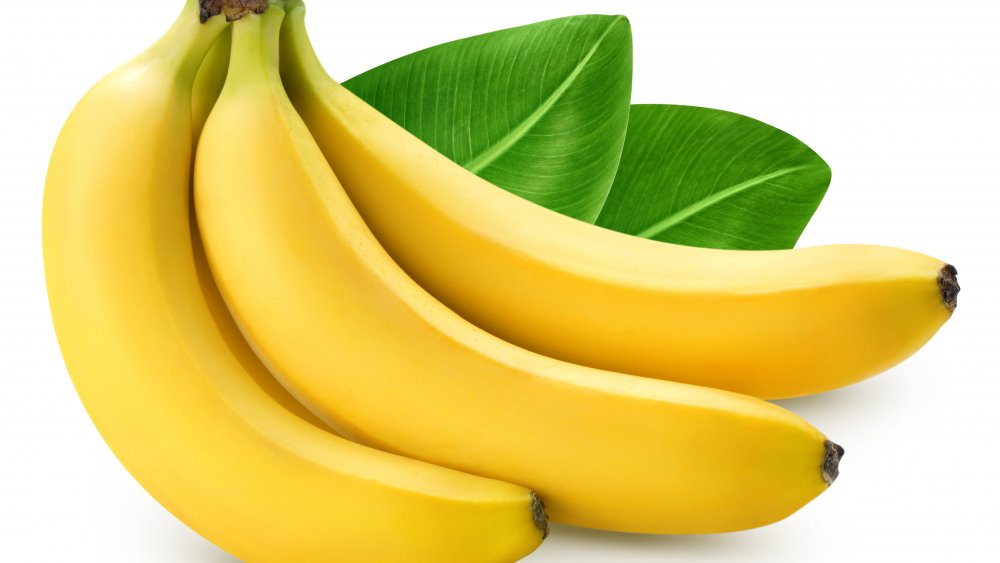
Label: Banana